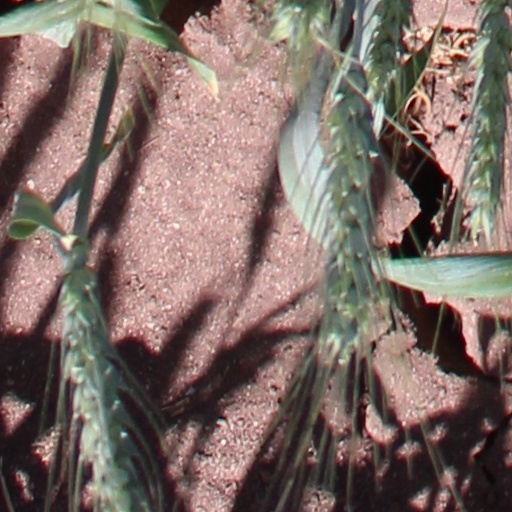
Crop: wheat